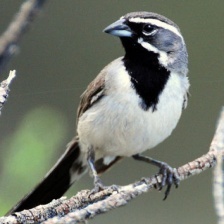
Species: BLACK-THROATED SPARROW
Scientific name: AMPHISPIZA BILINEATA